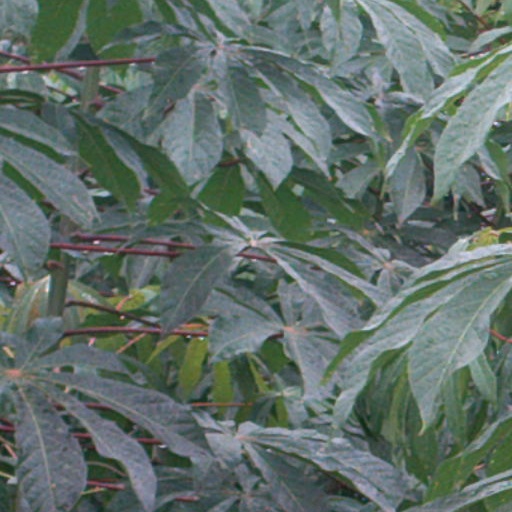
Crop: cassava